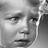
Emotion: sad